Wan Chai Gap

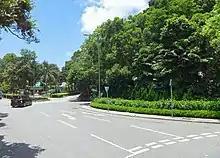
Wan Chai Gap near Wan Chai Gap Park in July 2016.

Wan Chai Gap is a gap in Wan Chai District, Hong Kong Island, in Hong Kong.